Clark County, Missouri

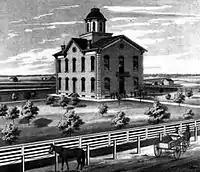
The Clark County, Missouri courthouse as it appeared circa 1878.

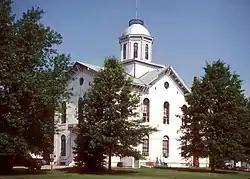
Clark County Courthouse in 2007. It was demolished in 2010 despite being on the National Register of Historic Places.

Clark County is a county located in the U.S. state of Missouri. As of the 2020 census, its population was 6,634. Its county seat is Kahoka. The county was organized December 16, 1836, and named for William Clark, leader of the Lewis and Clark Expedition and later Governor of Missouri Territory.